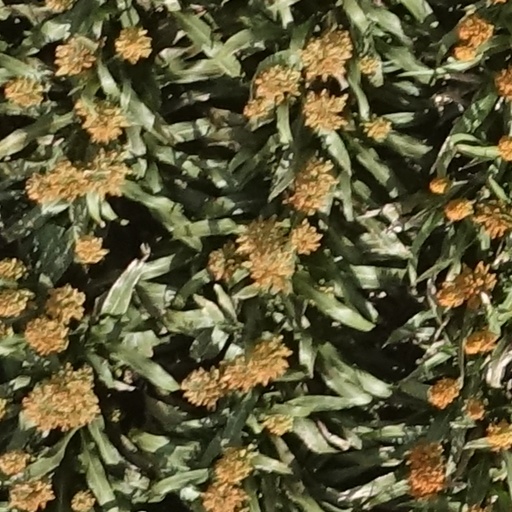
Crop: sorghum